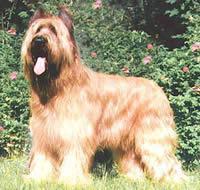
briard